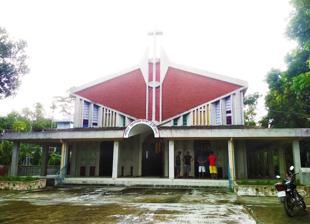
Building: Tuital Holy Spirit Church
Country: Bangladesh
Year built: 1924
Catholic church in Bangladesh This article contains wording that promotes the subject in a subjective manner without imparting real information . Please remove or replace such wording and instead of making proclamations about a subject's importance, use facts and attribution to demonstrate that importance. ( August 2021 ) ( Learn how and when to remove this message ) ( Learn how and when to remove this message ) Tuital Holy Spirit Church Native name Tuital Pobitra Atmar Girza ( Bengali ) Tuital Holy Spirit Church Type Church Location Tuital Nawabganj Coordinates 23°41′33″N 90°06′07″E / 23.6924°N 90.1019°E / 23.6924; 90.1019 Area Dhaka Built 1924 Owner Tuital Dharmapalli Location of Tuital Holy Spirit Church in Bangladesh Tuital Holy Spirit Church is a Roman Catholic church in Dharmapalli, Tuital, Nayanshree union, Nawabganj Upazila , Dhaka Division , Bangladesh . It is the only religious institution representing the Catholic Church in the village. History A large church named "Rani Japamala Church" was established at Hasanabad in Nawabganj . As branches of this organization, several churches and missionary schools were established in the surrounding villages. The "Tuital Church of the Holy Spirit" and the "Tuital Girls School and College" were established. After being under the Hasanabad for about 120 years, Tuital Dharmapalli was established on 15 May 1894. In 1924, a new church  named "Tuital Church of the Holy Spirit" was built next to the old church. The church has been renovated several times since its construction in 1924. The most recent renovation was done in 1993, leading to the current structure of the church. In media The 1993 film Ekattorer Jishu ( Jesus of the Seventy One ), based on Shahriar Kabir's novel of the same name, was filmed on the banks of the church and the river Ichhamati. Gallery References